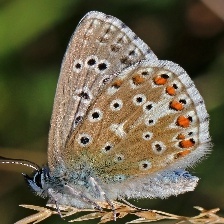
Species: ADONIS
Butterfly family (ImageNet category): lycaenid_butterfly